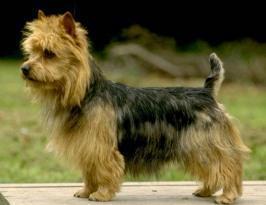
Australian_terrier